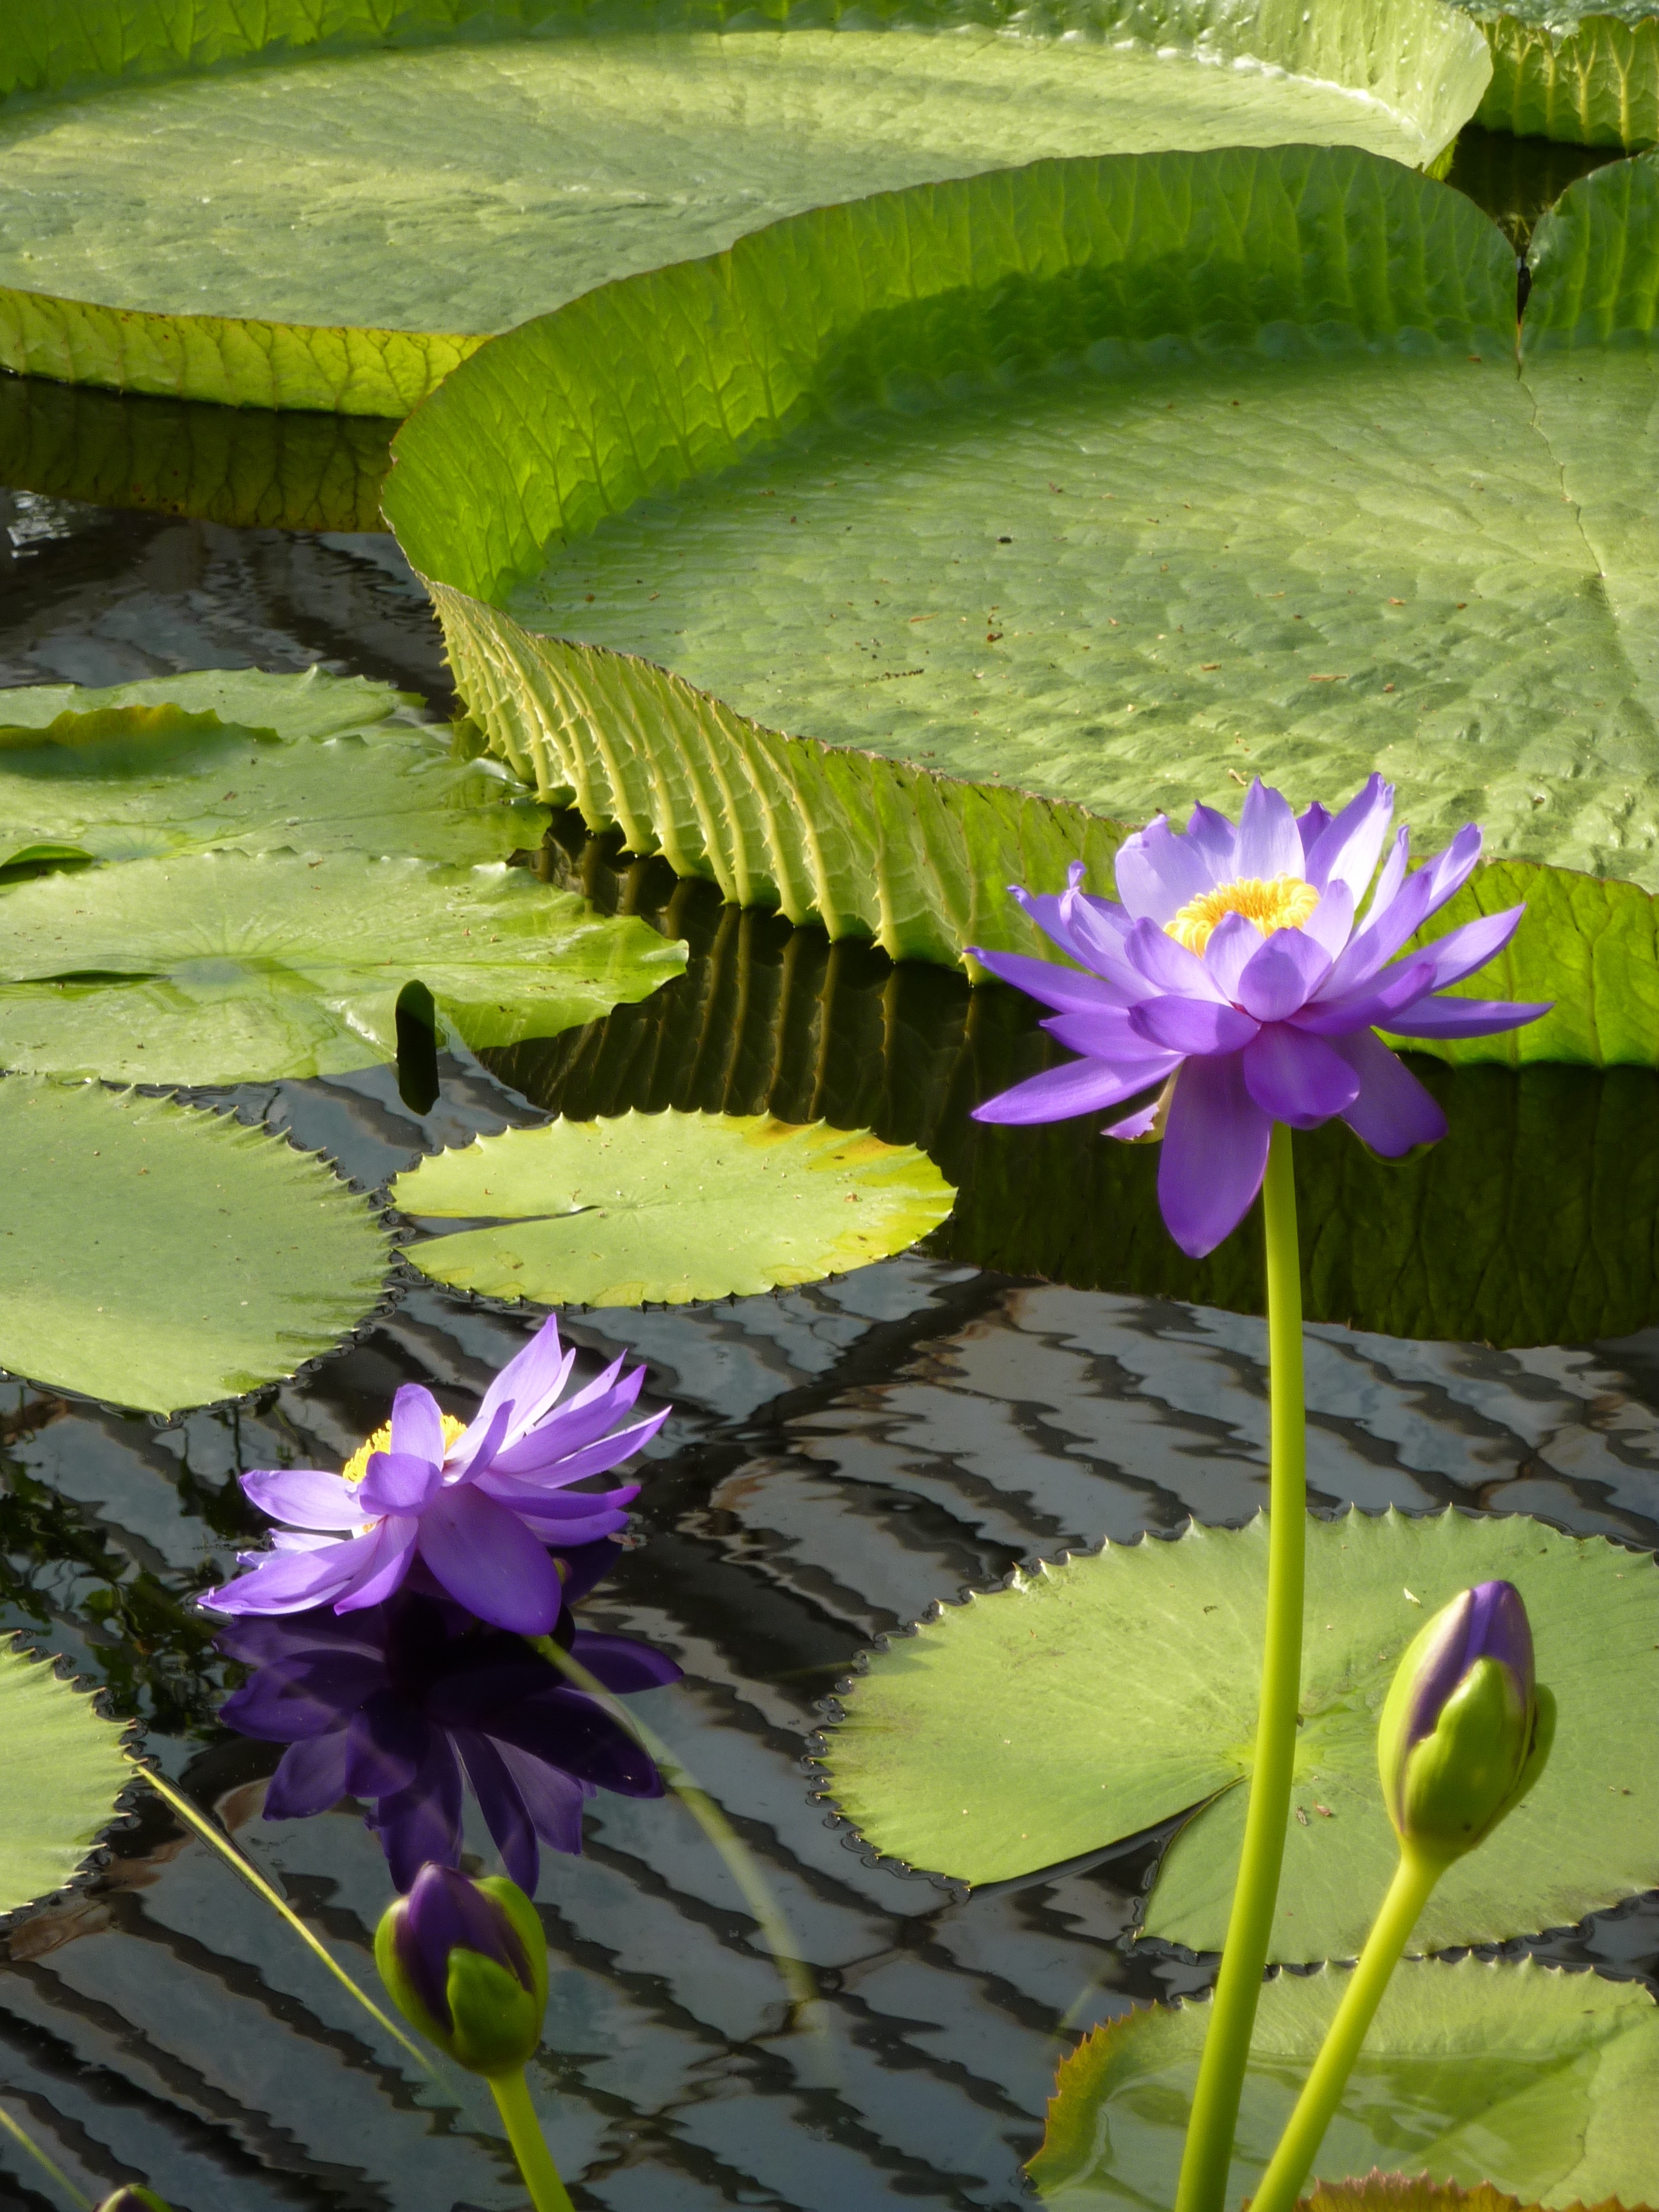
nature, plant, leaf, flower, purple, bloom, lake, pond, green, botany, floating, garden, sacred lotus, aquatic plant, flora, botanical, water lily, wildflower, leaves, lotus, giant, amazon, waterlily, pad, macro photography, flowering plant, land plant, lotus family